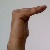
The image shows a hand gesture representing a space in Indian Sign Language.